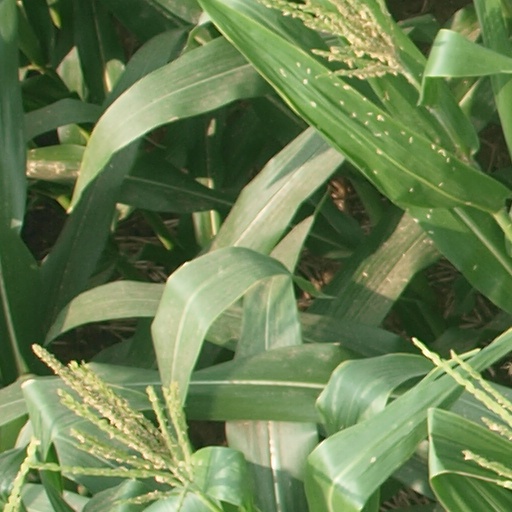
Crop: maize; corn